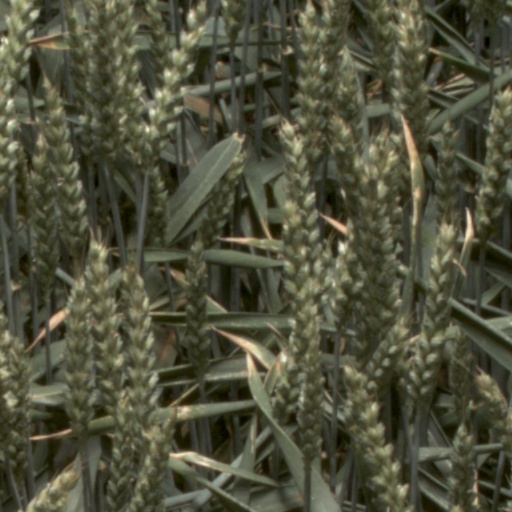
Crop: wheat